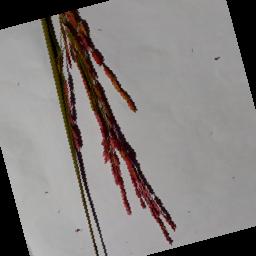
Label: Rice___Neck_Blast